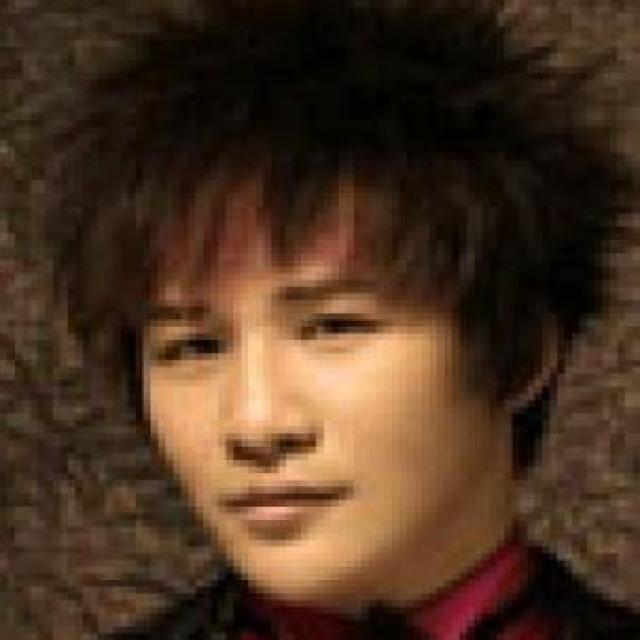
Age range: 21-44